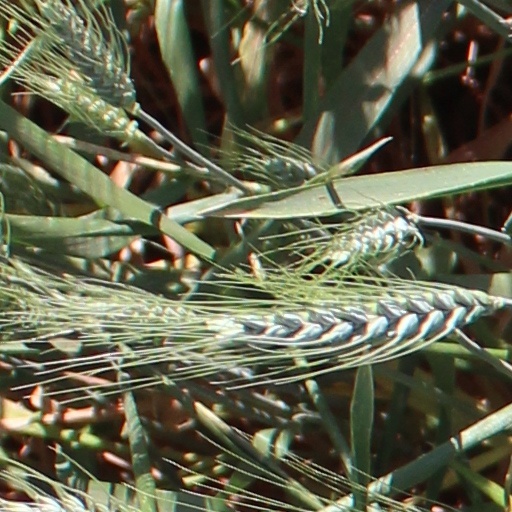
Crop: wheat